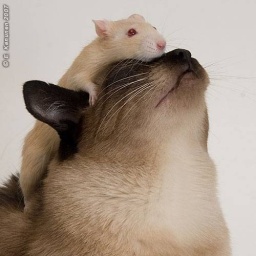
The new cat that Ian and Margery found to help them get rid of the mouse in their house